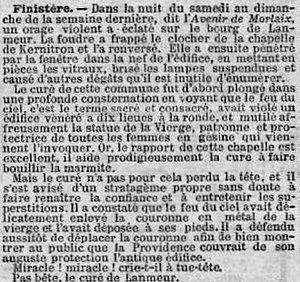
La foudre frappant la chapelle Notre-Dame-de-Kernitron en 1884 (journal La Lanterne du 9 février 1884).
Lanmeur [lɑ̃mœʁ] est une commune du département du Finistère, dans la région Bretagne, en France.